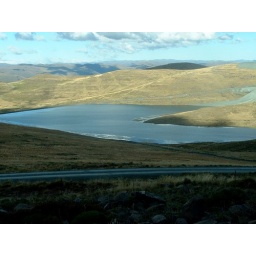
Letseng Diamond mine. The white stuff in the water is ice.